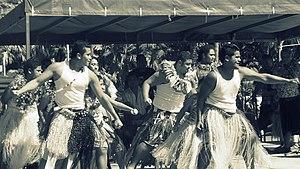
Wallis-et-Futuna, ou en forme longue le territoire des îles Wallis et Futuna, est une collectivité d'outre-mer française, formée de trois royaumes coutumiers polynésiens et située dans l’hémisphère sud. Son chef-lieu est Mata Utu et son code postal et INSEE commence par 986.